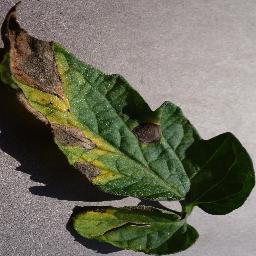
Label: Tomato___Early_blight